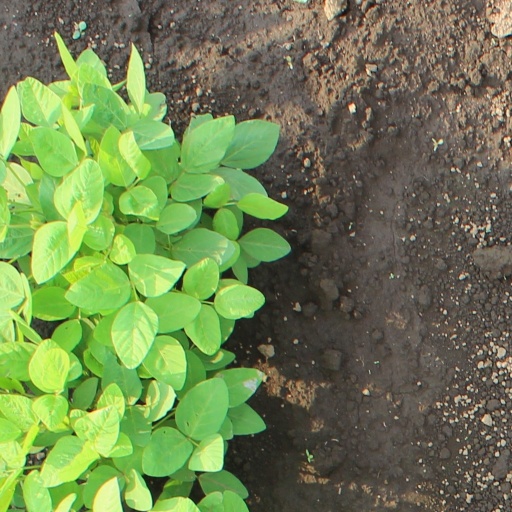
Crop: soybean